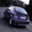
Label: automobile